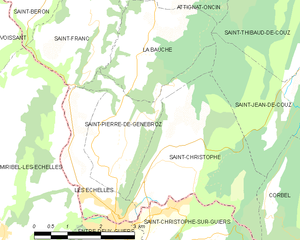
Carte des communes françaises Saint-Pierre-de-Genebroz
Saint-Pierre-de-Genebroz est une commune française située dans le département de la Savoie, en région Auvergne-Rhône-Alpes.